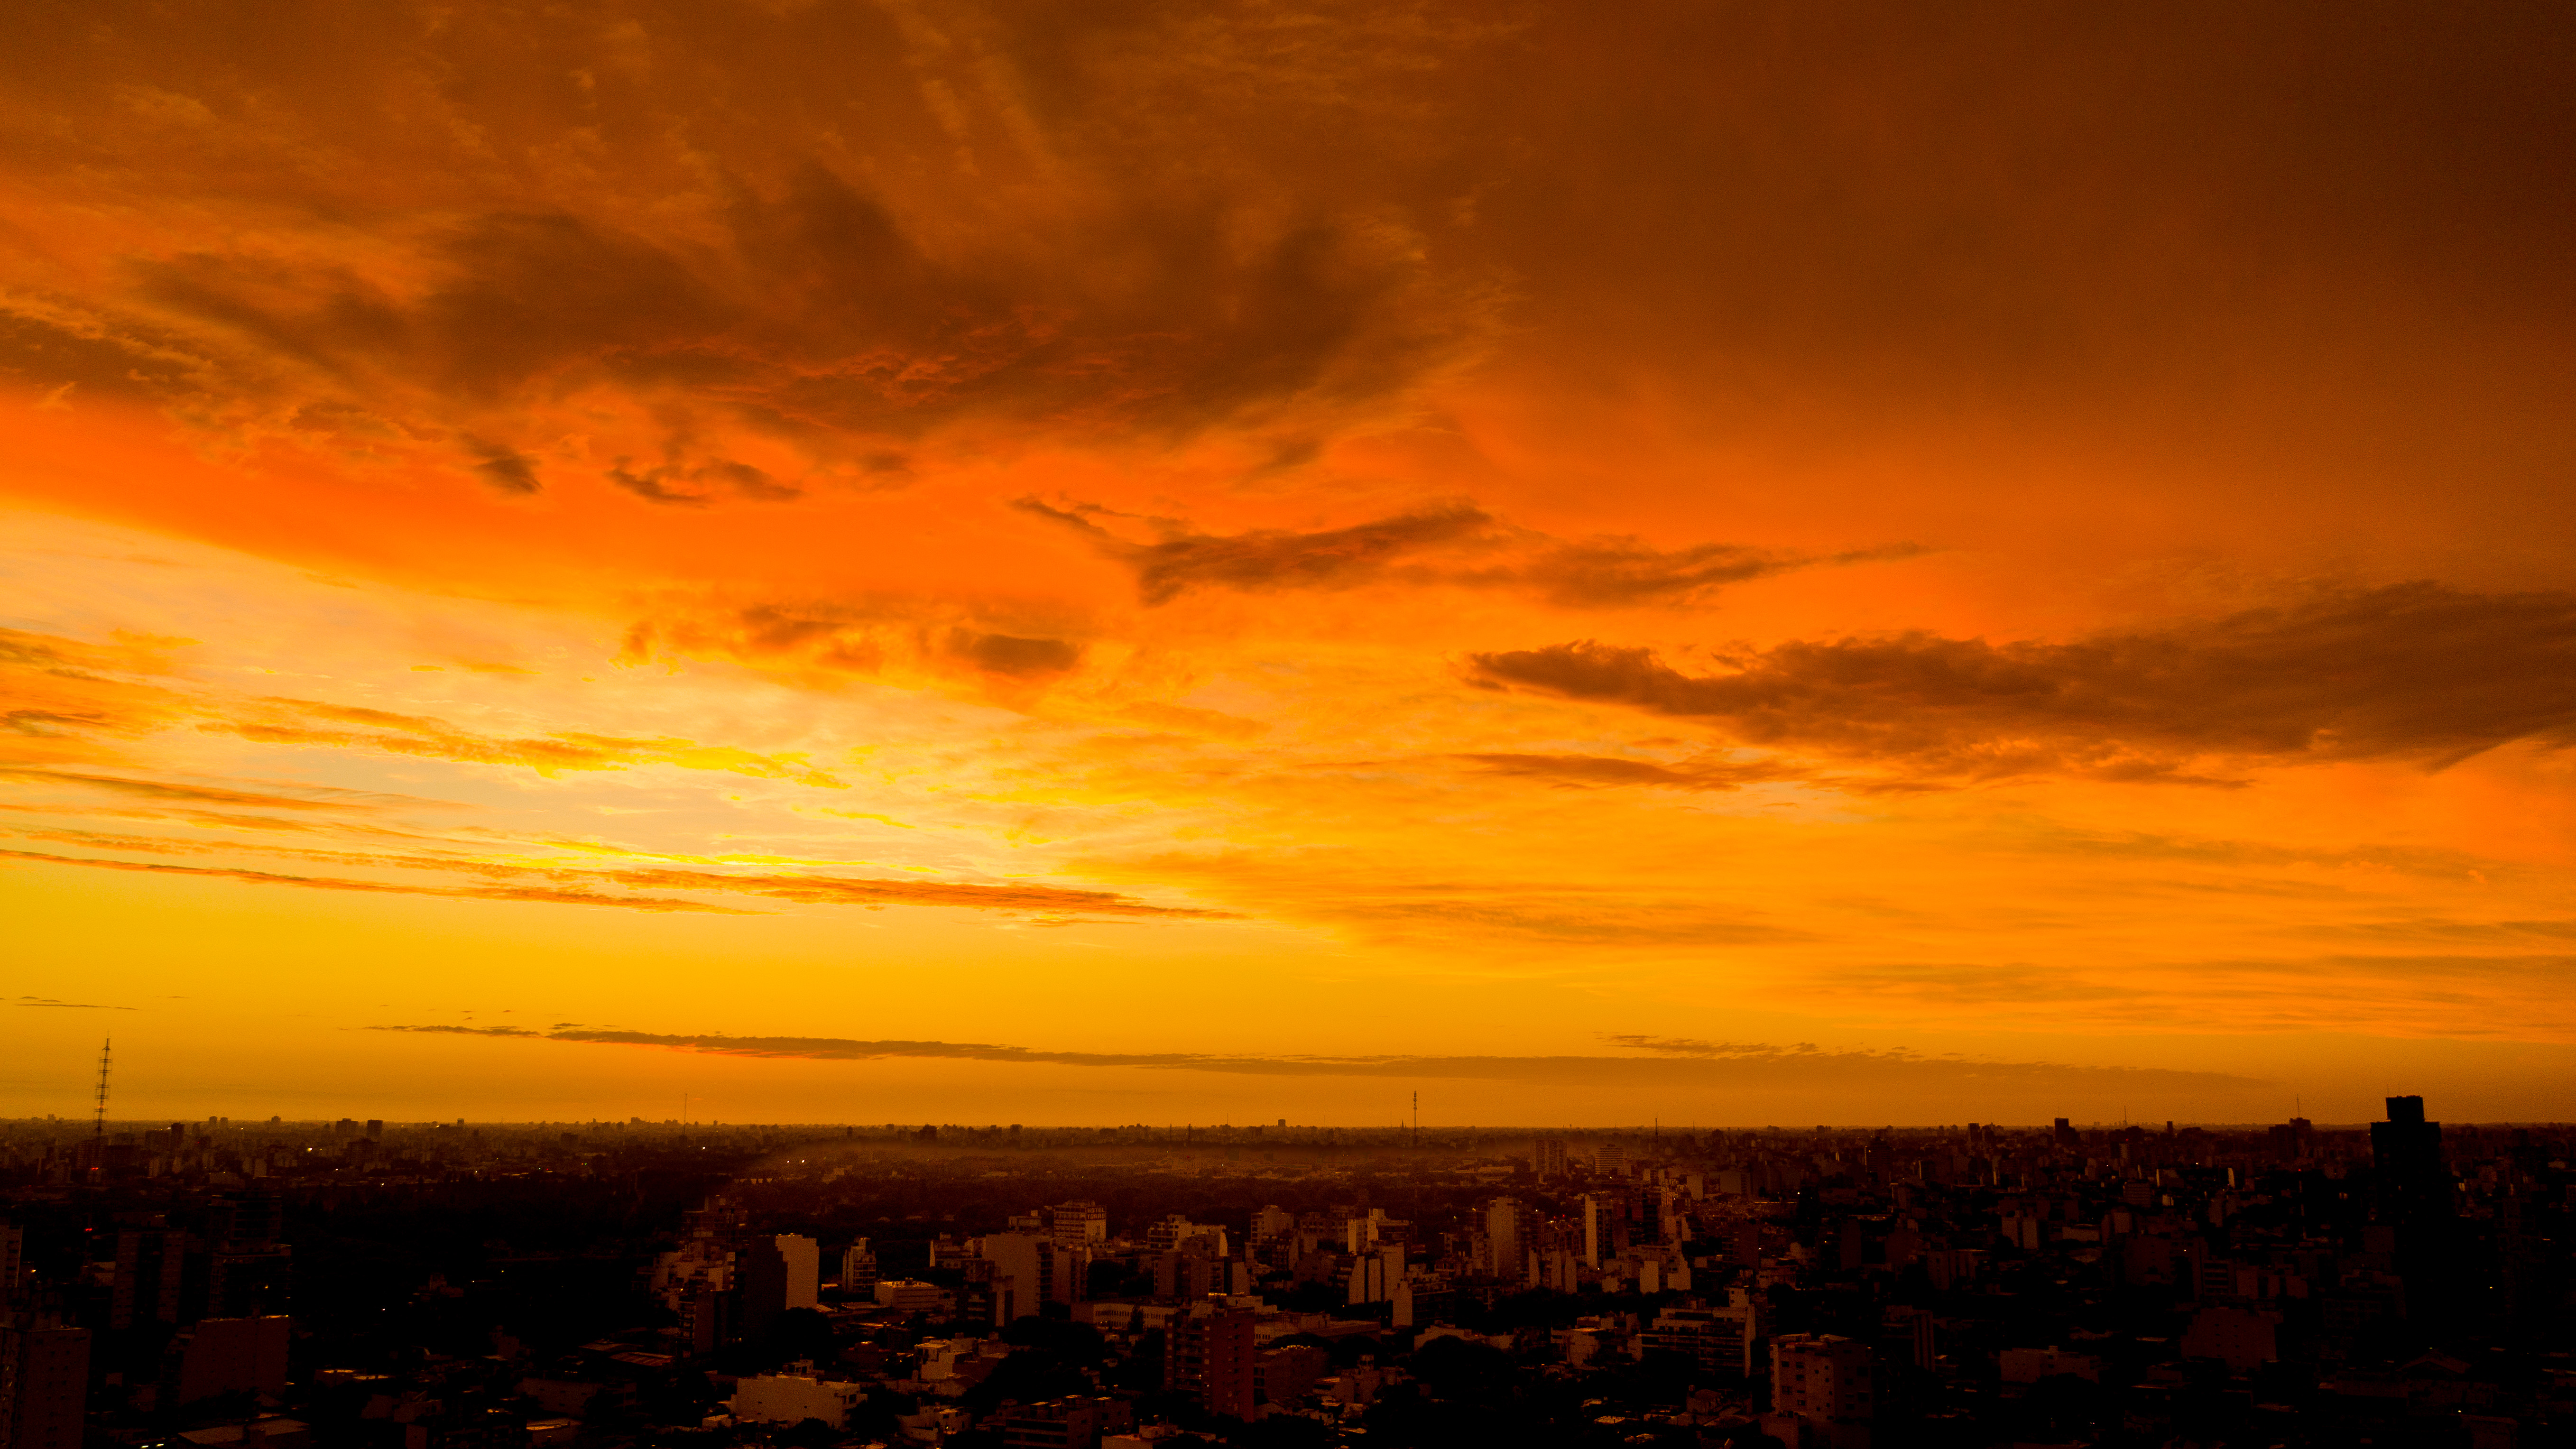
cloud, sky, atmosphere, afterglow, nature, orange, red sky at morning, natural landscape, sunlight, sunset, sunrise, horizon, dusk, landscape, city, cumulus, event, tower block, meteorological phenomenon, heat, prairie, wood, grassland, grass, evening, dawn, field, building, cityscape, ocean, rock, sun, soil, roof, skyline, coast